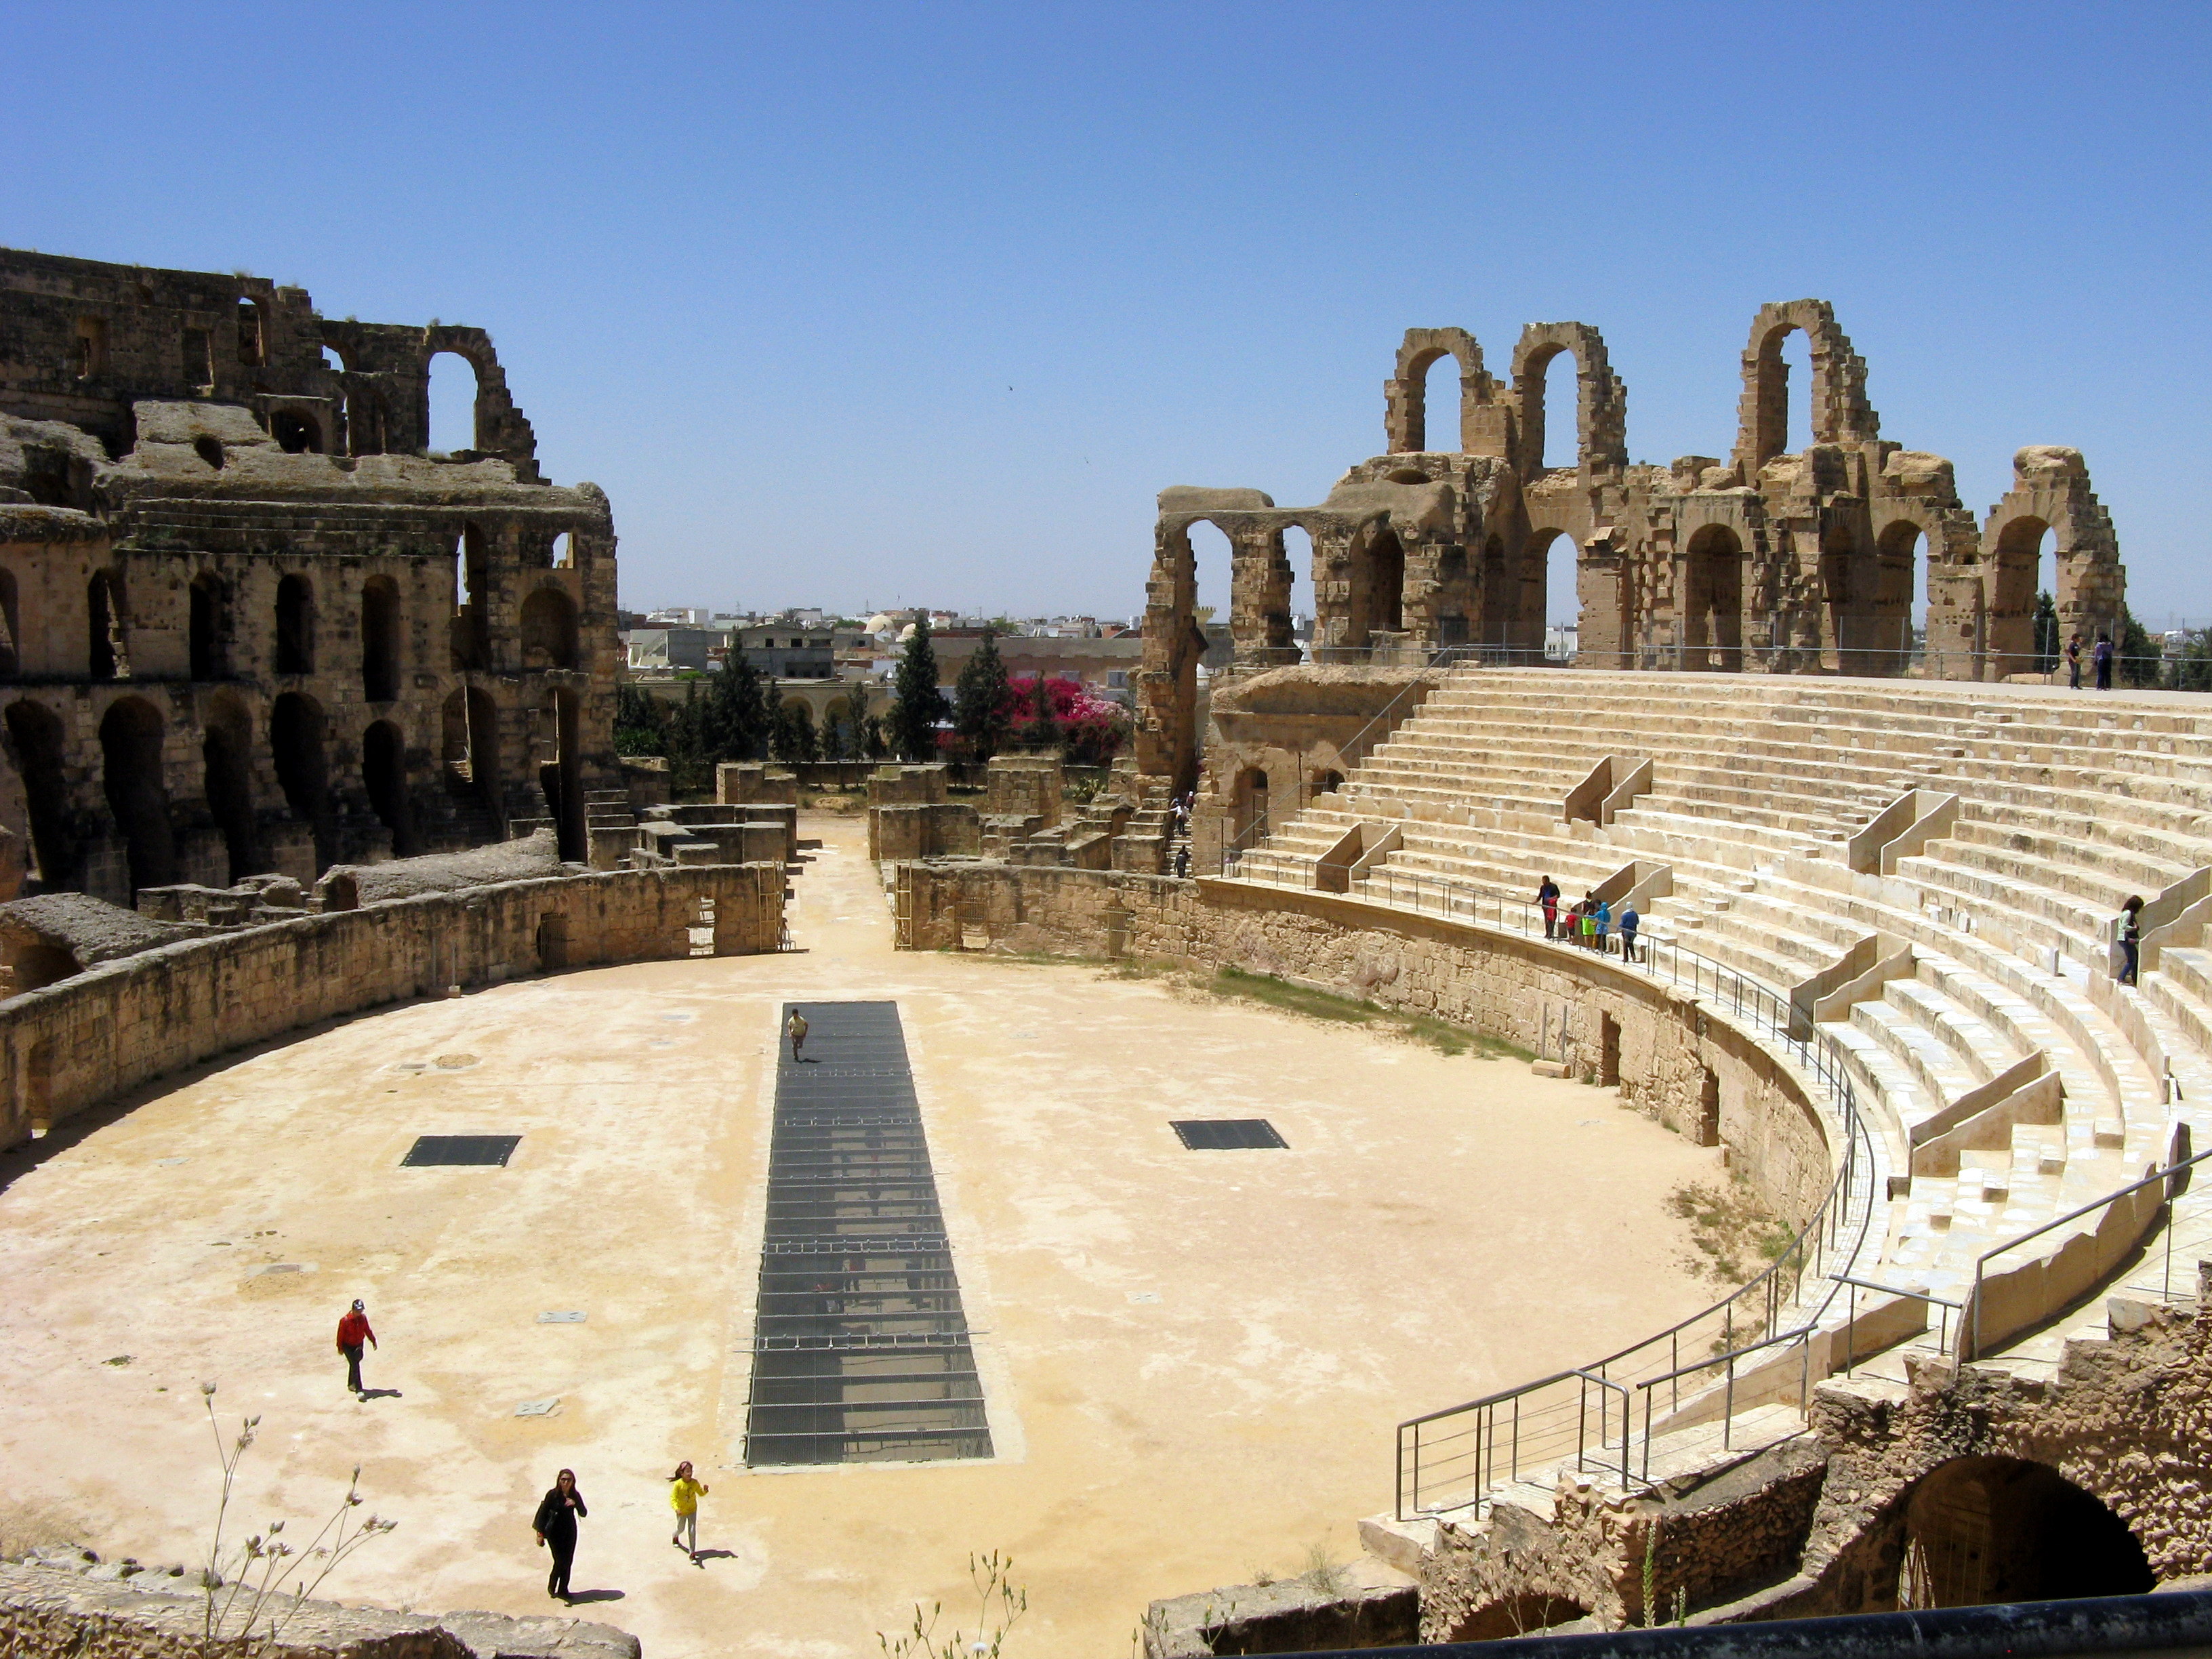
travel, temple, stone, architecture, ancient, tourism, reap, building, ruin, tower, old, monument, religious, reflection, site, heritage, exterior, tomb, historic site, ancient history, ruins, archaeological site, stone carving, rock, carving, sculpture, history, medieval architecture, sky, outcrop, tree, place of worship, statue, national park, romans, amphitheatre, ancient rome, ancient roman architecture, unesco world heritage site, plaza